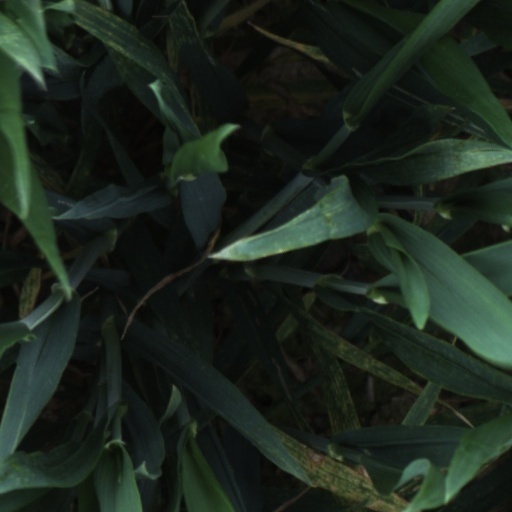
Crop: wheat